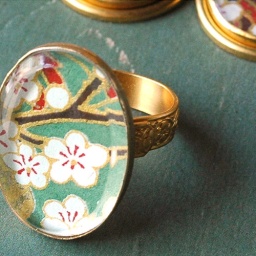
chiyogami paper set under acrylic in nickel free brass, gilt brass adjustable ring base